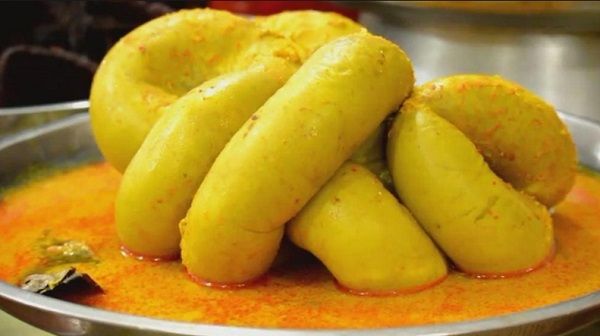
Label: gulai_tambusu